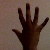
The image shows a hand gesture representing the number 5 in Indian Sign Language.